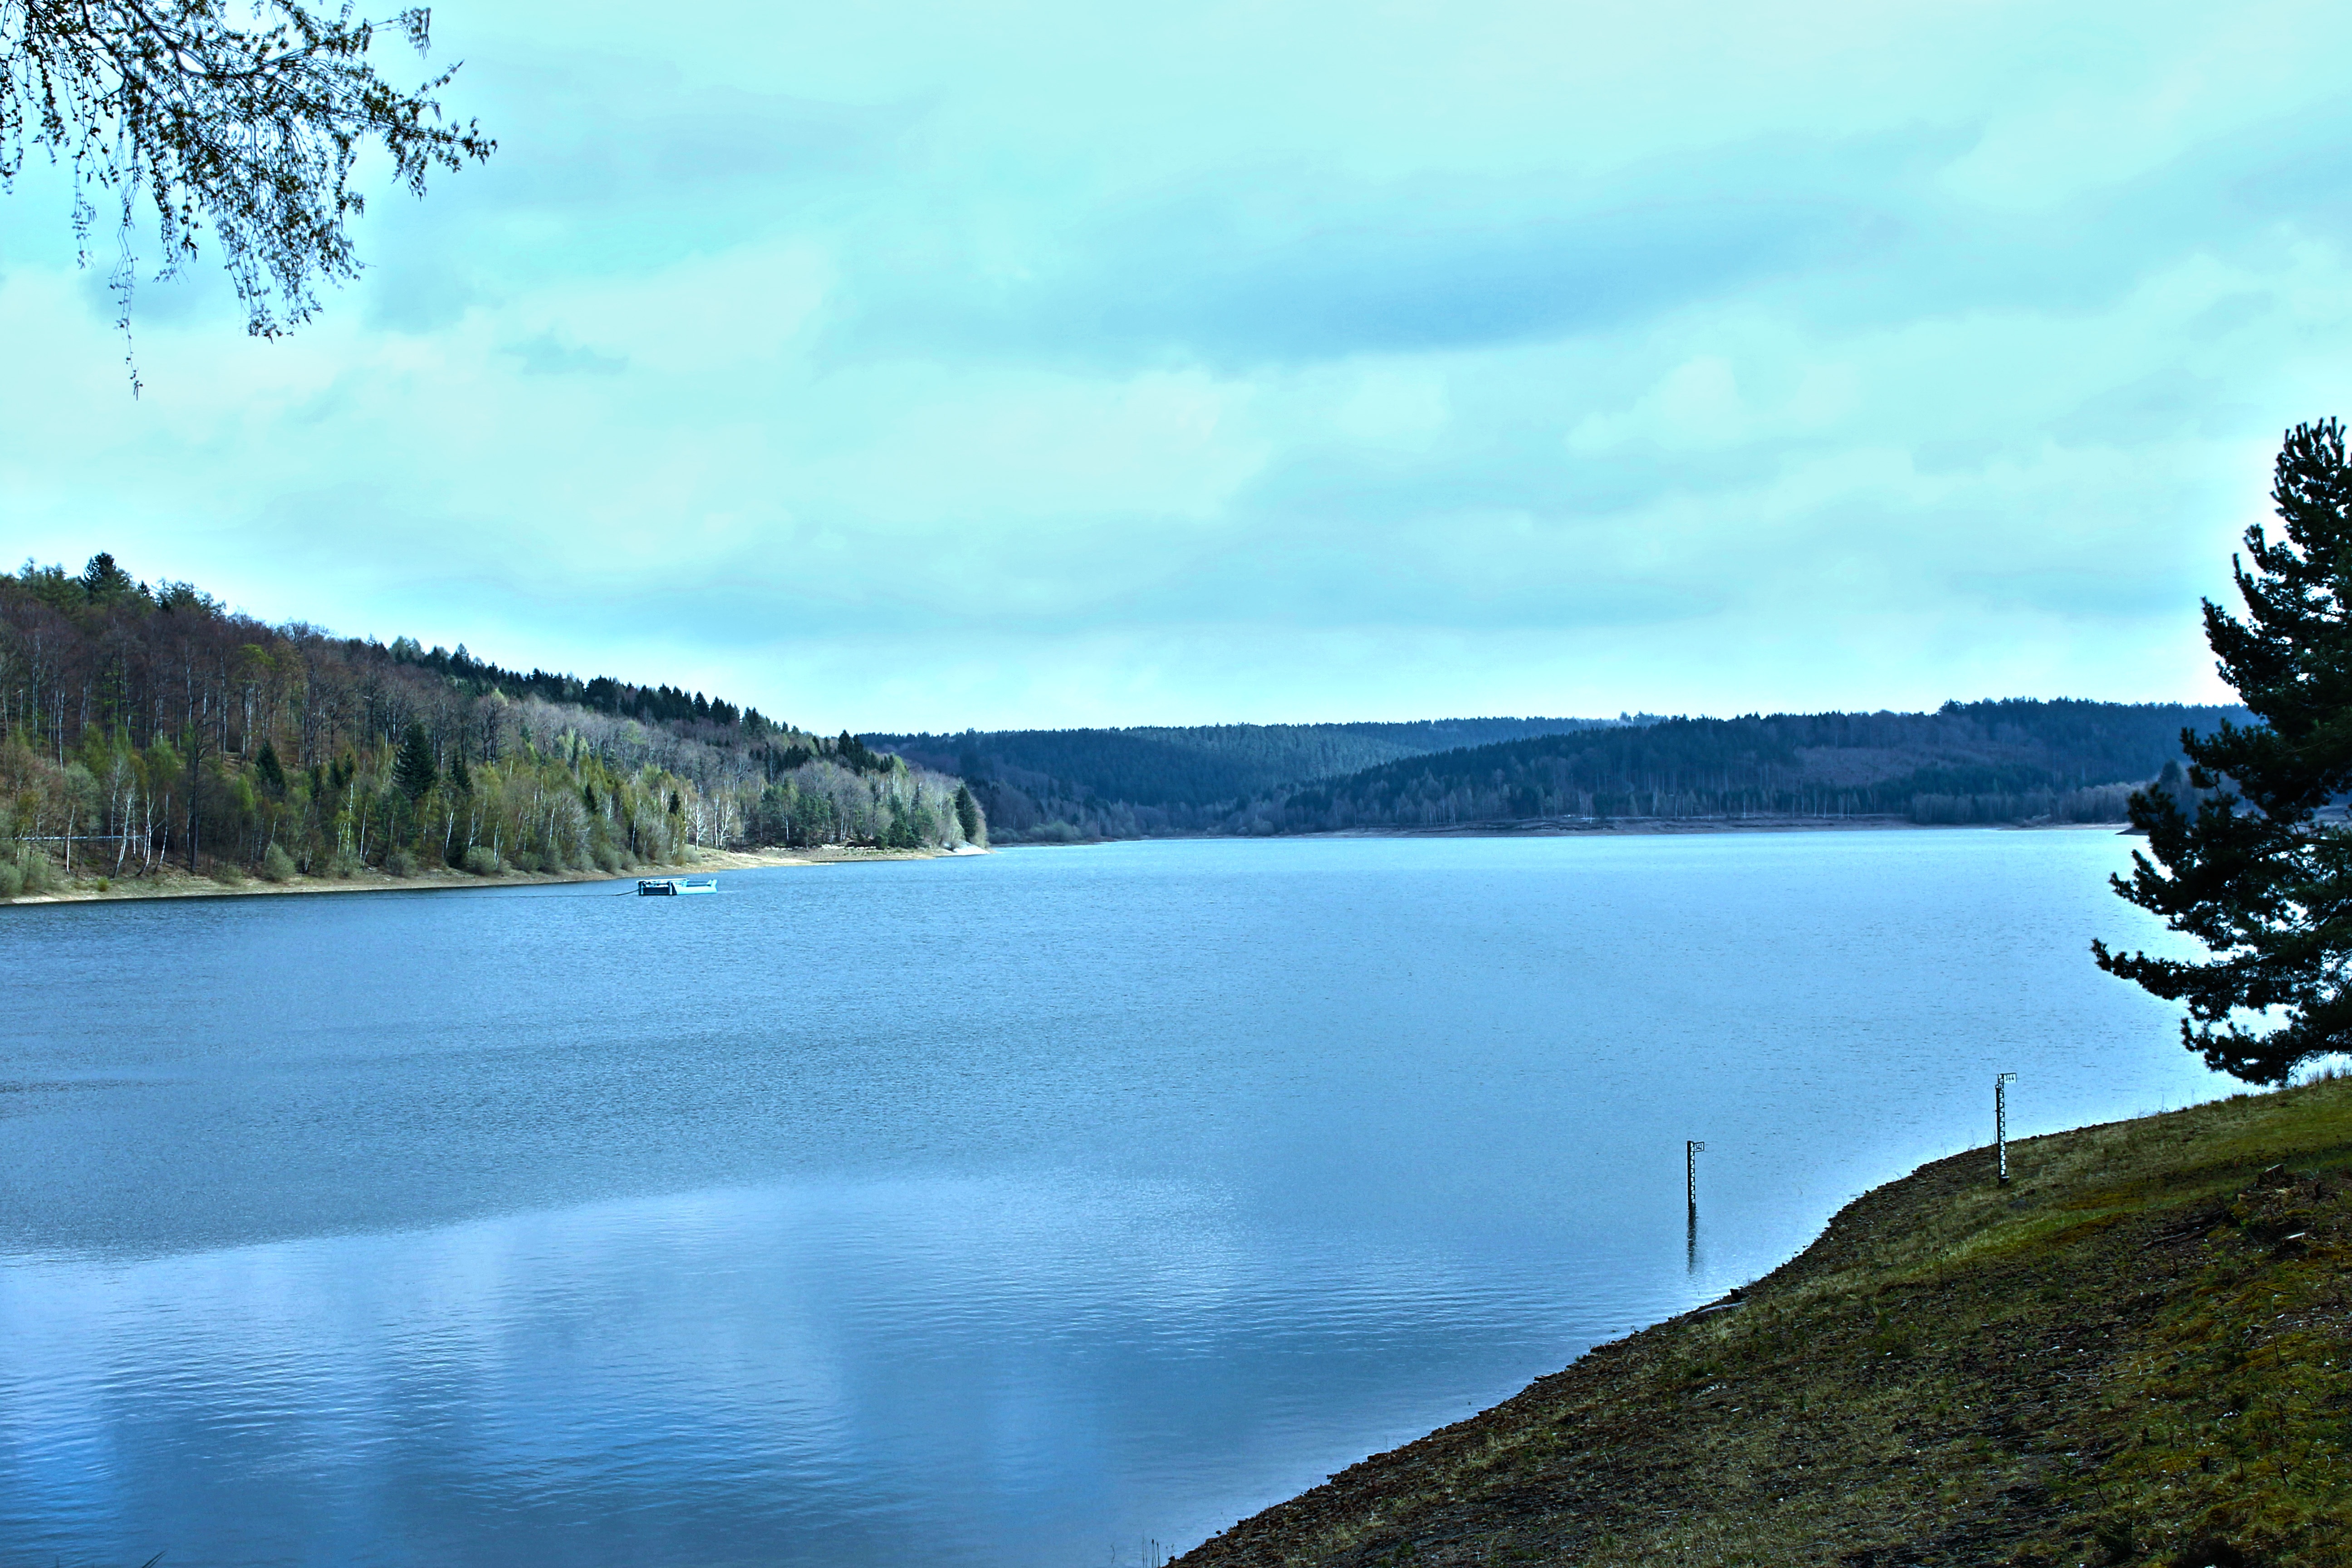
landscape, sea, tree, water, nature, mountain, cloud, lake, river, reflection, fjord, dam, reservoir, highland, body of water, hdr, loch, drinking water